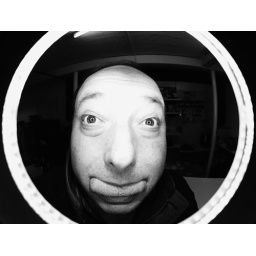
Topolini in black and white